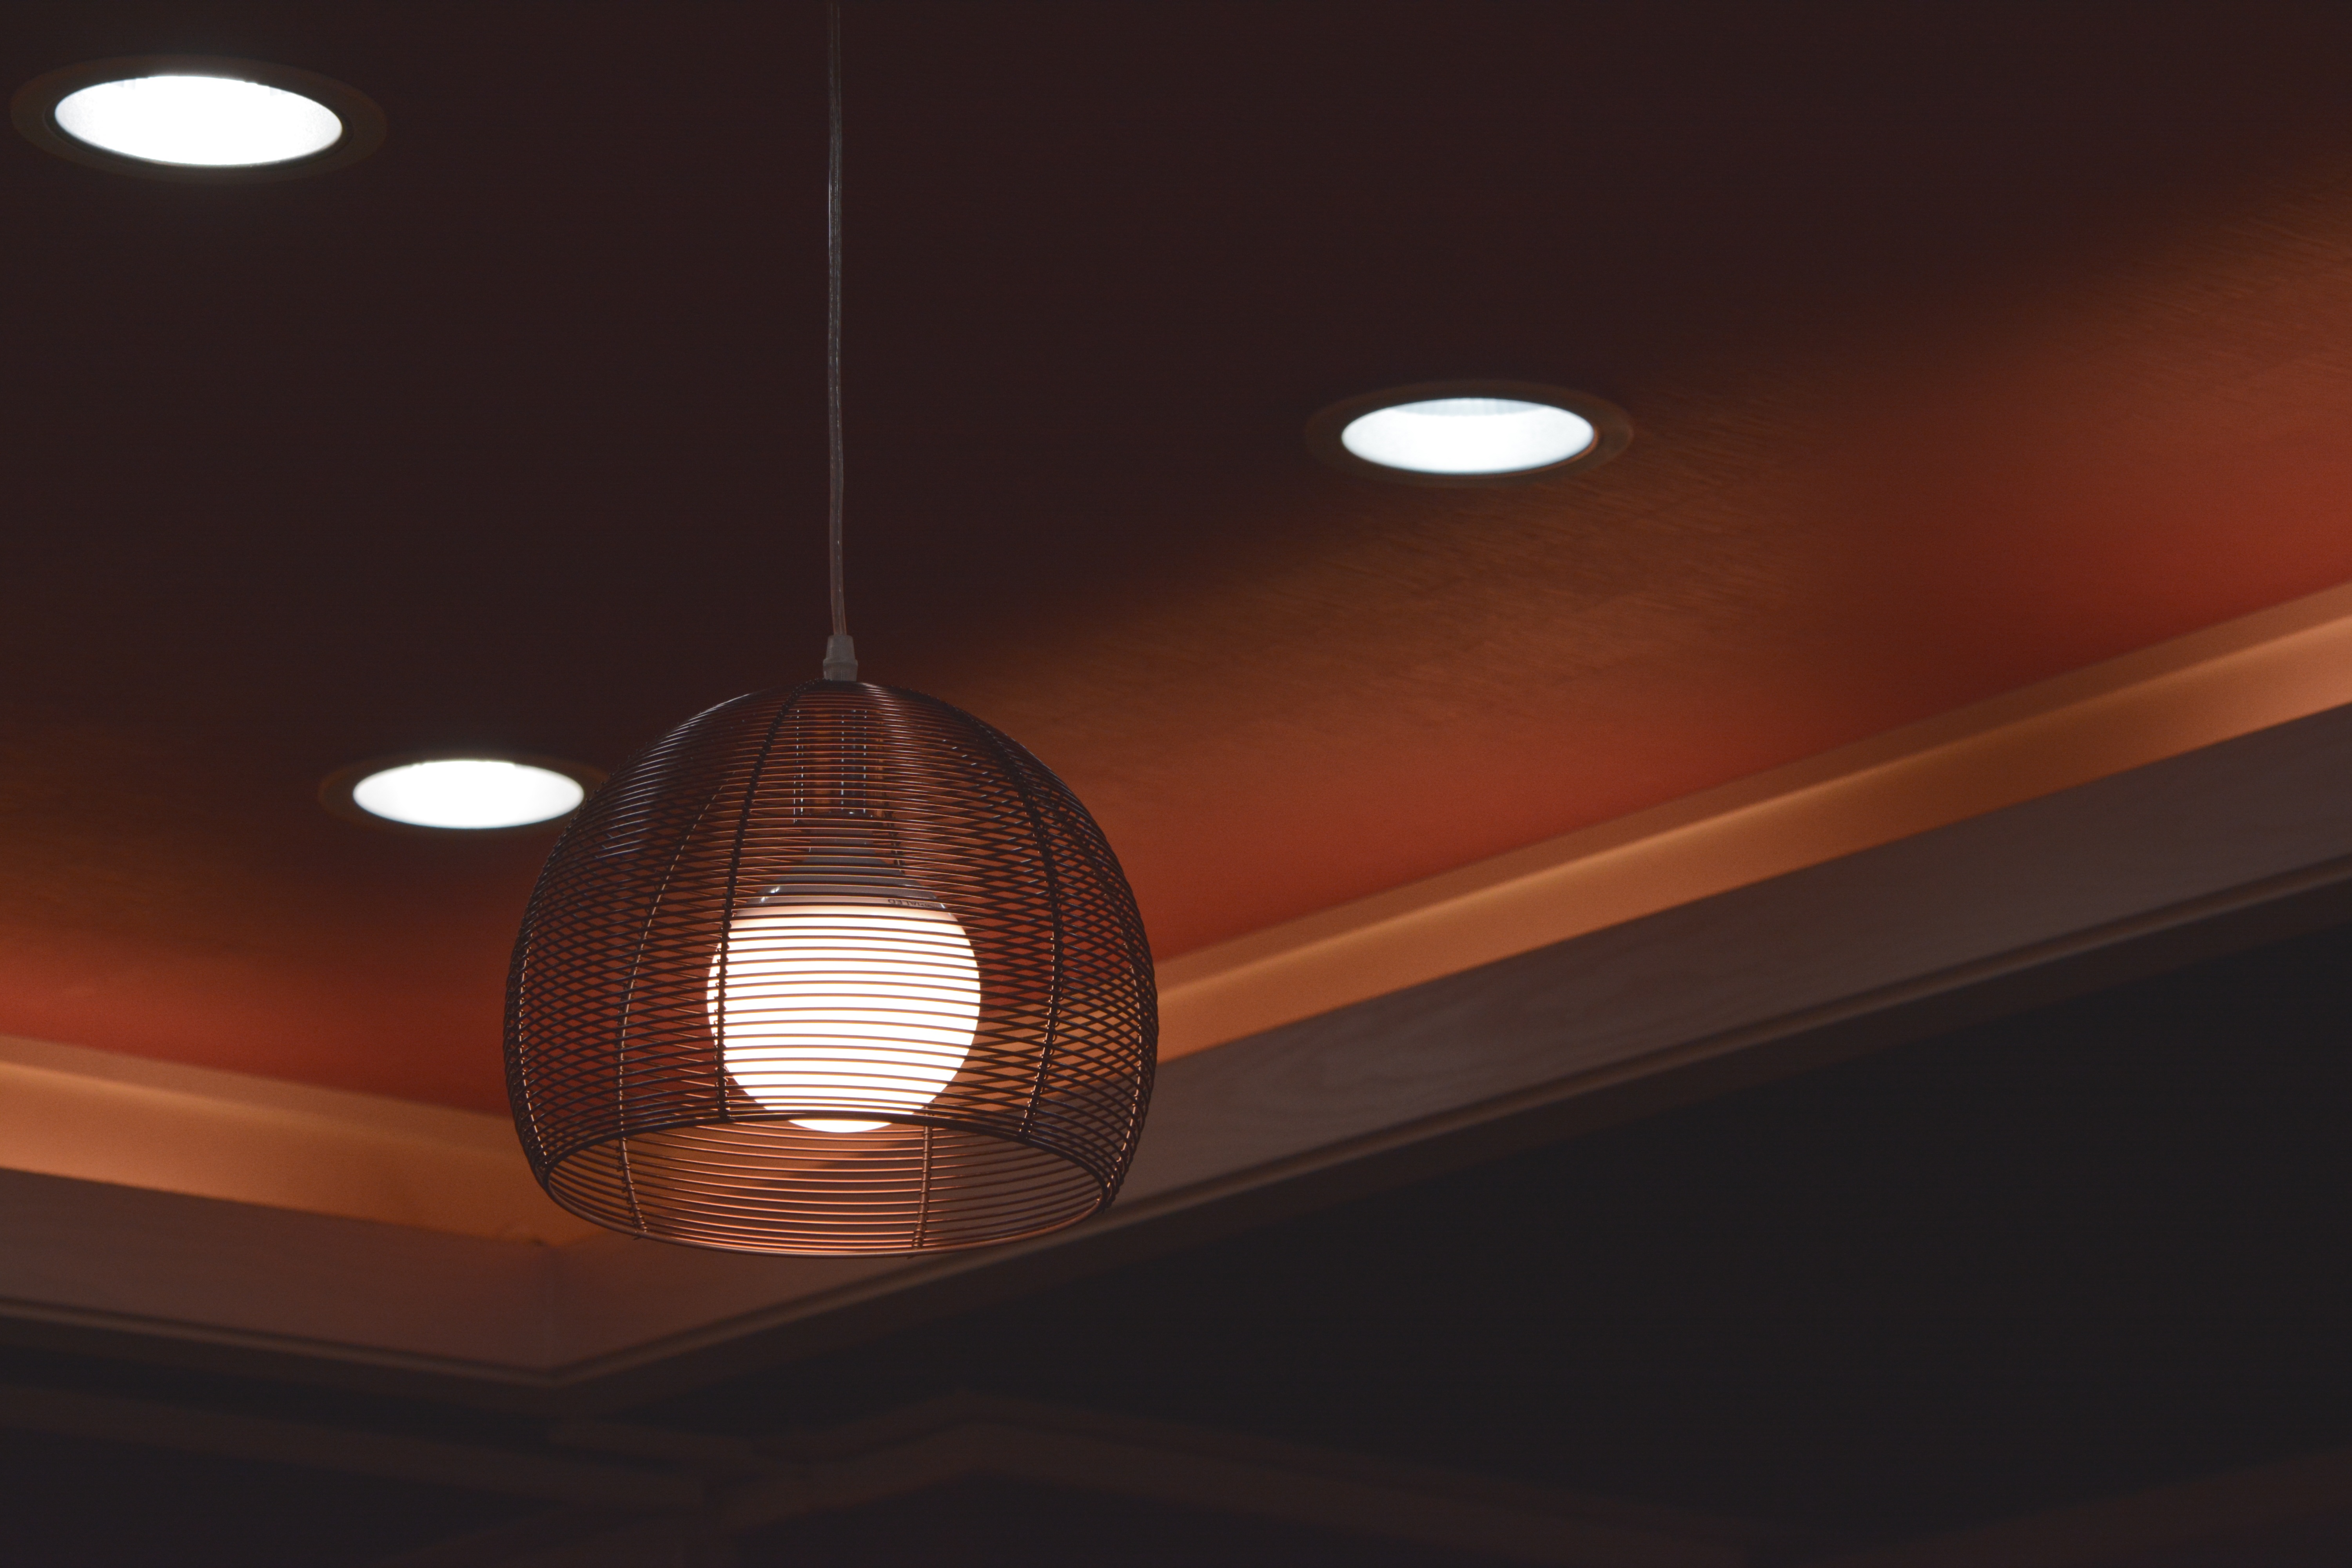
light, warm, ceiling, indoor, lamp, light bulb, lighting, circle, ornament, design, light fixture, dining room, daylighting, cafe lighting, design light bulbs